Kingdom of Kandy

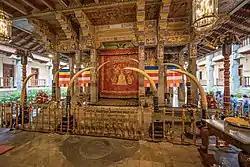
Interior of the Temple of the Tooth, Kandy. Successive kings expanded and improved the temple throughout the Kandyan kingdom's existence.

The British fought their way to Kandy, encountering Kandyan resistance led in part by a Malay commander known as Sangunglo. Upon their arrival they found the city deserted. Rather than torching it, they installed a puppet king, Muttusami, and left a small garrison in the town before withdrawing. The Kandyans recaptured the city, leaving only one survivor, and harried British forces down to the Mahaveli river, but were routed at Hanwella. The following year another British incursion resulted in a stalemate, and an uneasy truce was in place by 1805.